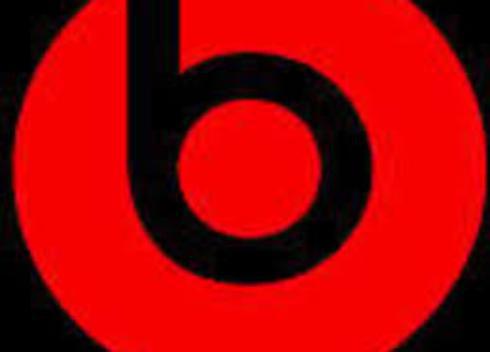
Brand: BEATS BY DRE
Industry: Electronic